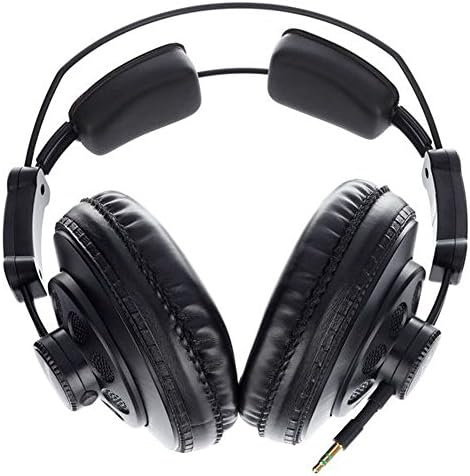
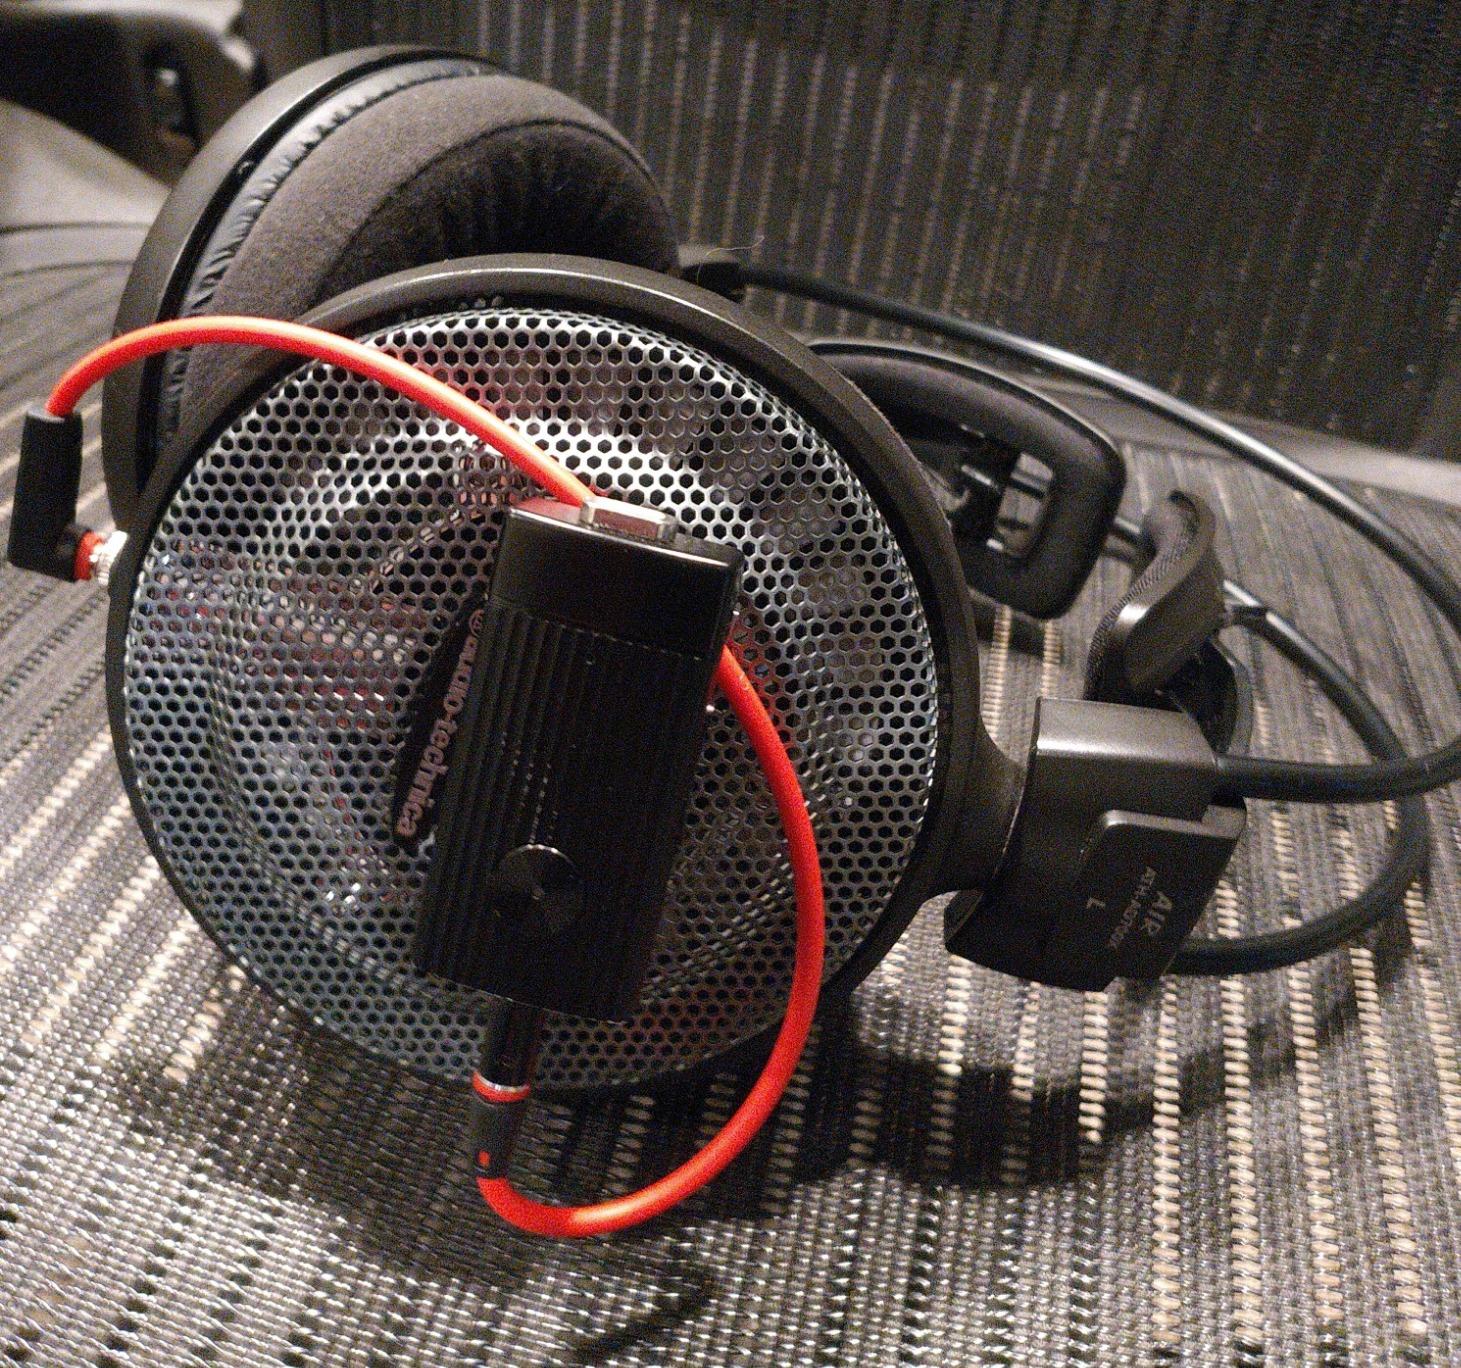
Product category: headphones
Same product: no